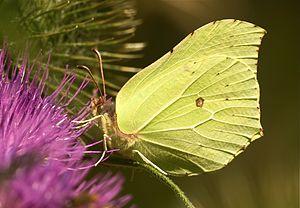
Citron (Gonepteryx rhamni), forêt de Tharandt, Allemagne